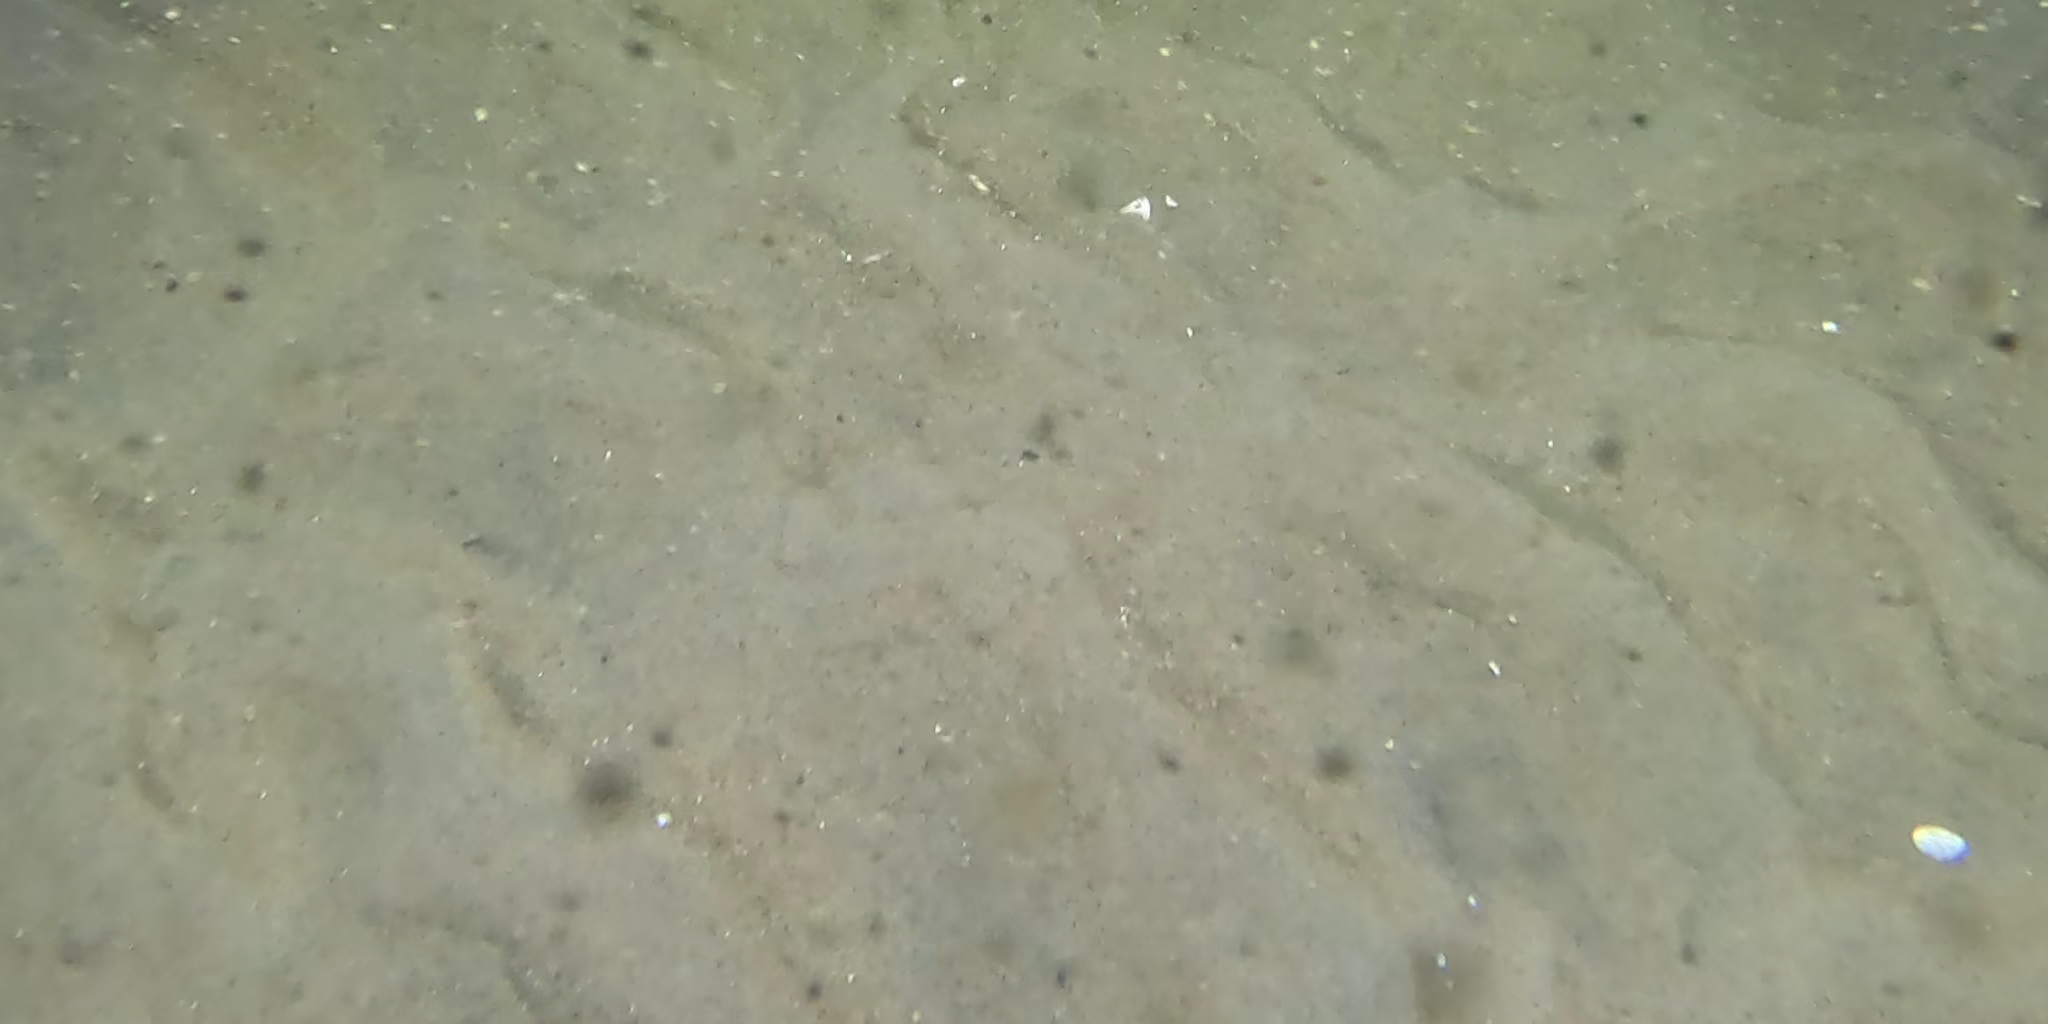
Seabed habitat: sand